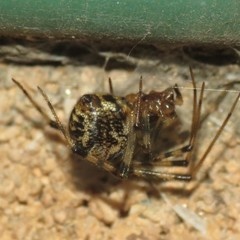
Species: Parasteatoda_tepidariorum